Erysipelas

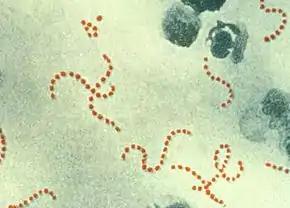
Streptococcus pyogenes

Most cases of erysipelas are due to "Streptococcus pyogenes", also known as group A, β-hemolytic streptococci, less commonly to group C or G streptococci and rarely to "Staphylococcus aureus". Newborns may contract erysipelas due to "Streptococcus agalactiae", also known as group B streptococcus or GBS.